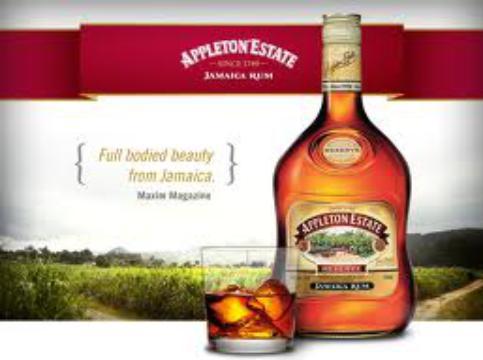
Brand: Appleton Estate
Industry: Food